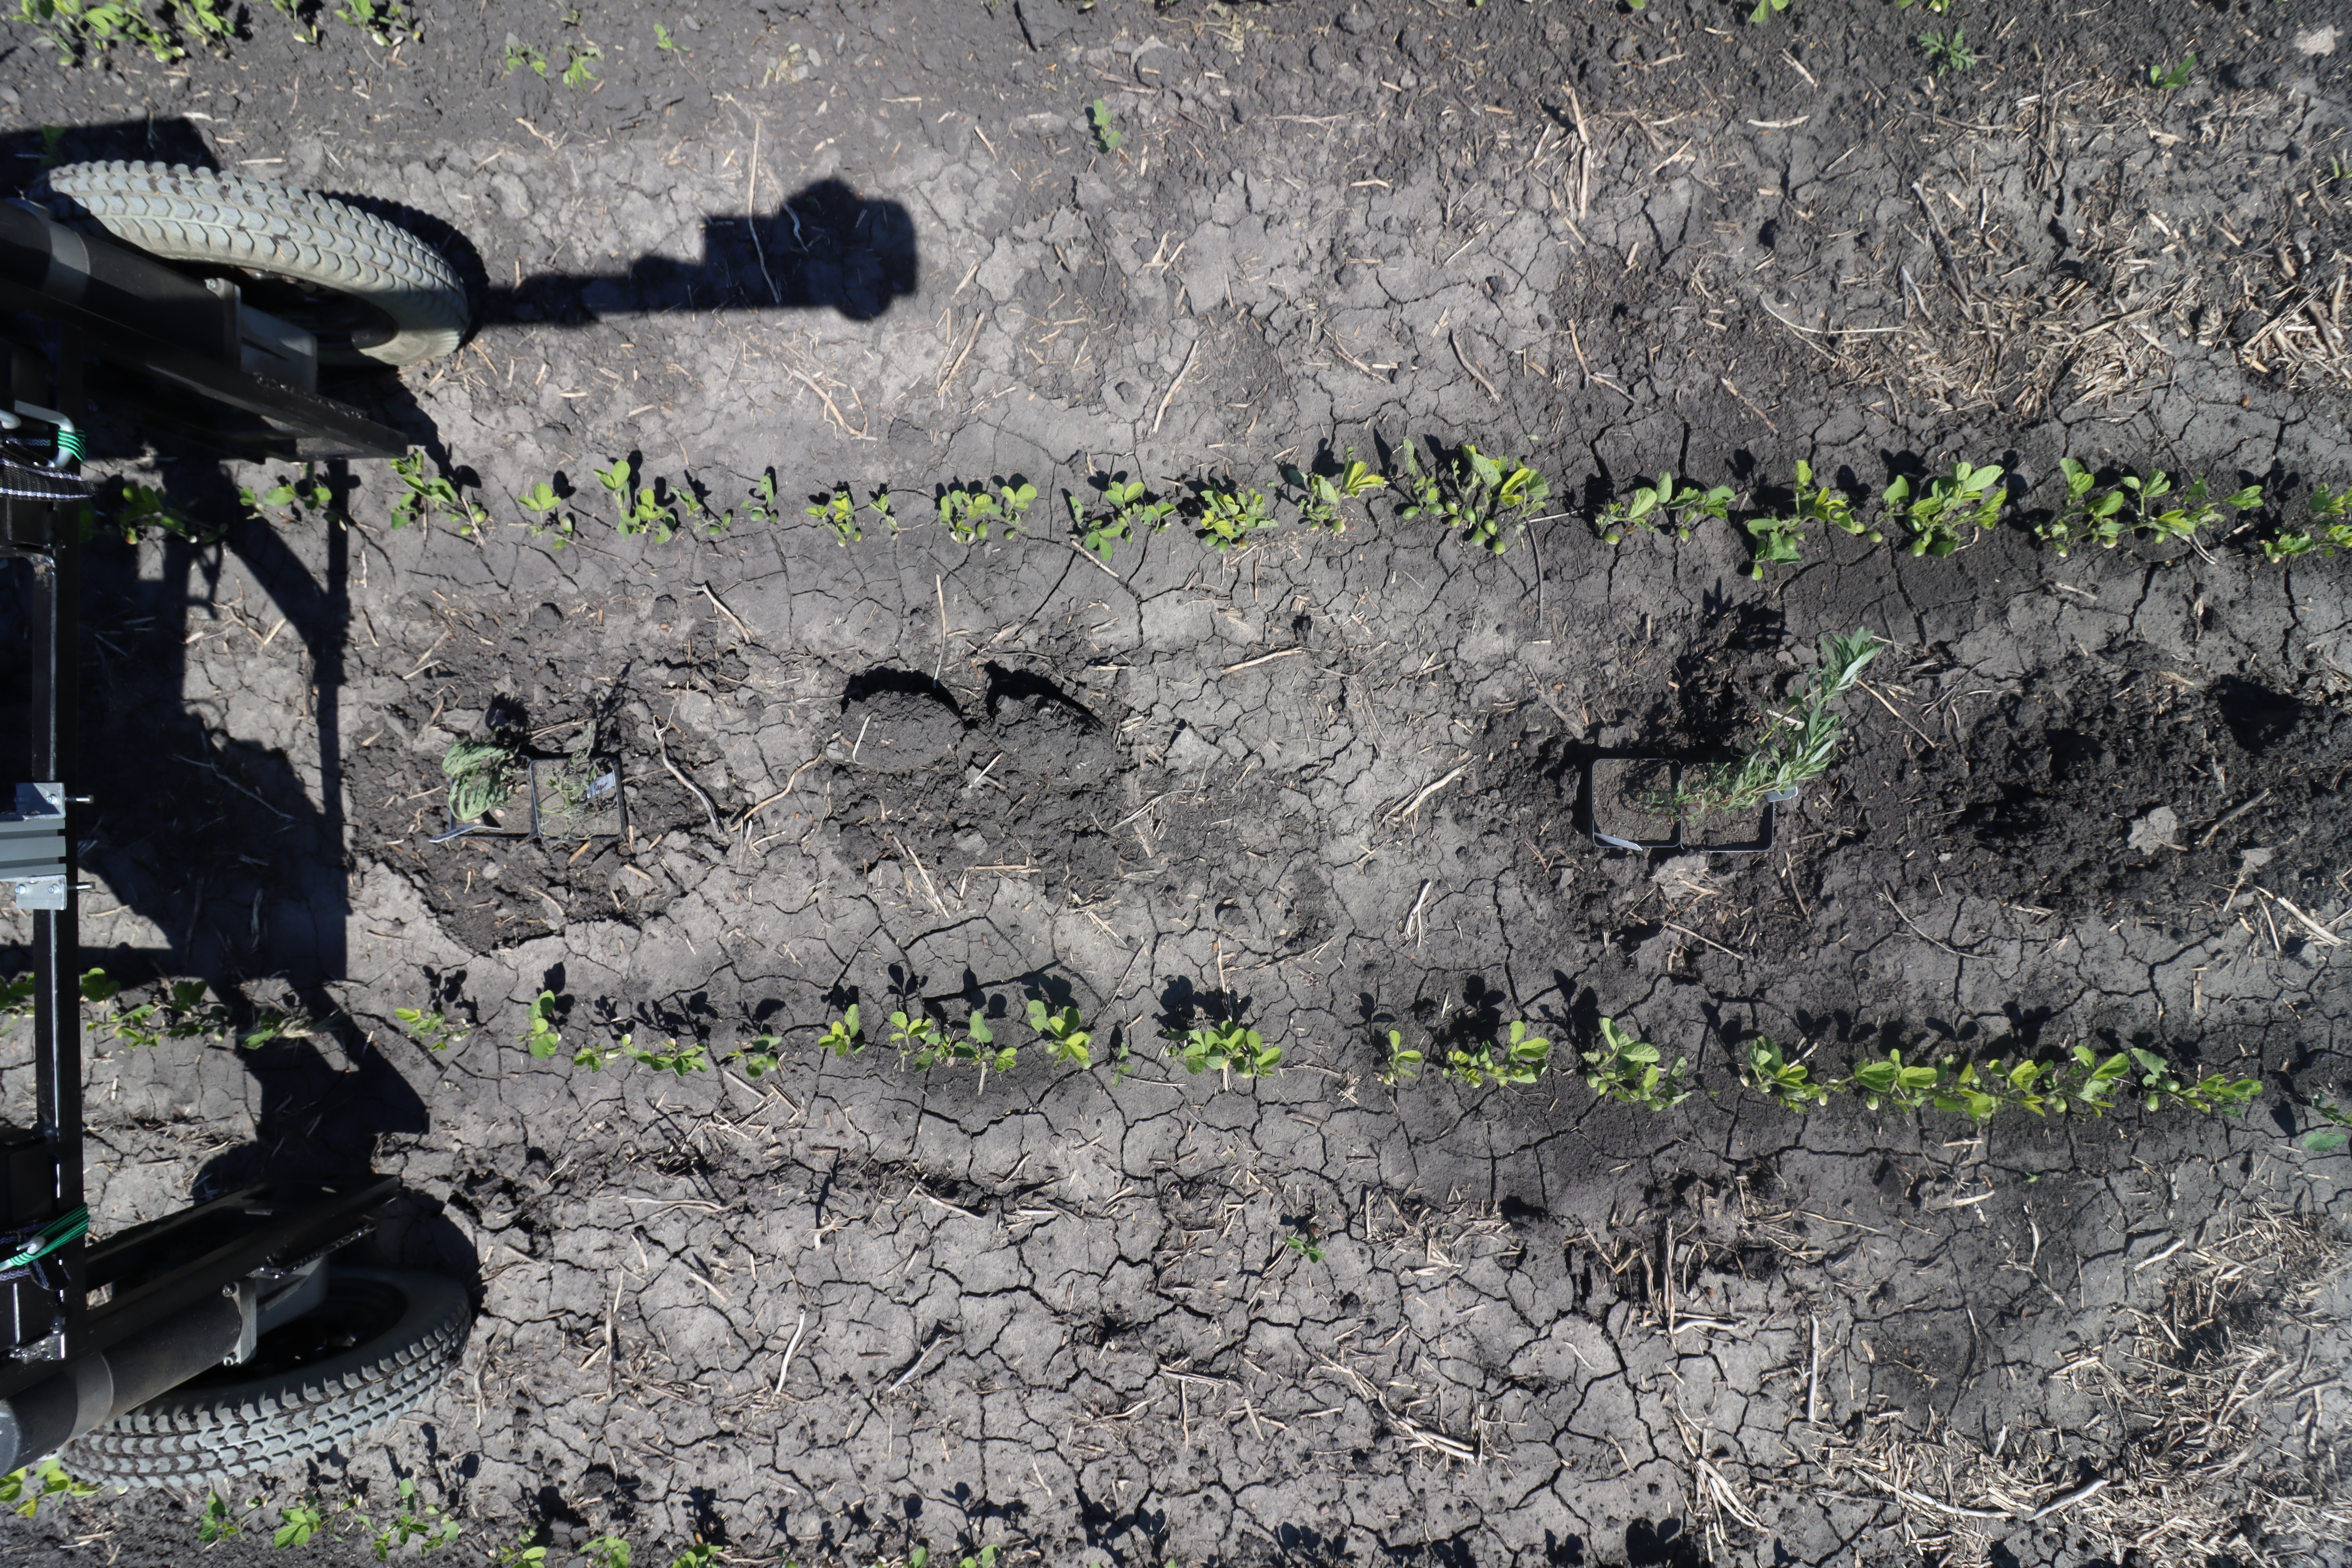
Crop: Soybean
Objects: Soybean, Soybean, Soybean, Soybean, Soybean, Soybean, Soybean, Soybean, Soybean, Soybean, Soybean, Soybean, Soybean, Soybean, Soybean, Soybean, Soybean, Soybean, Soybean, Soybean, Soybean, Soybean, Soybean, Soybean, Soybean, Soybean, Soybean, Soybean, Ragweed, Ragweed, Kochia, Kochia, Soybean, Soybean, Soybean, Soybean, Soybean, Soybean, Soybean